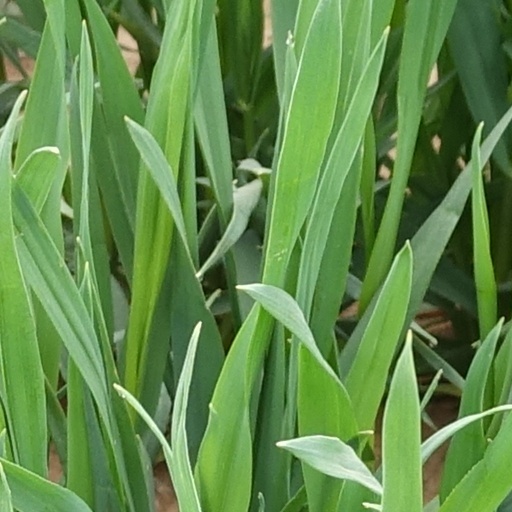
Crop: wheat